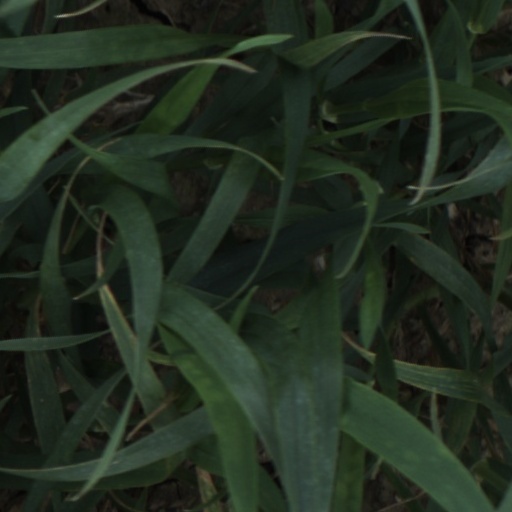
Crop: wheat